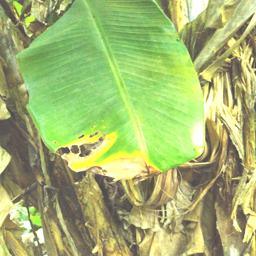
Label: YELLOW SIGATOKA